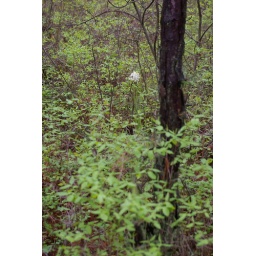
Round white flower visible in the midground. One of John Bartram's favorites, apparently.